Five-year plans of China

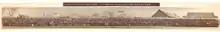
Chairman Mao and Various Leaders of the First Five Year Plan - 1956

Having restored a viable economic base, the leadership under Chairman Mao Zedong, Premier Zhou Enlai, and other revolutionary veterans sought to implement what they termed a socialist transformation of China. The First Five-Year Plan was deeply influenced by Soviet methodologies and assistance from Soviet planners. Industrial development was the primary goal. With Soviet assistance in the form of both funds and experts, China began to develop industries from scratch. Consistent with the focus on developing industry, northeast China was the region which received the greatest share of state funds during the First Plan.